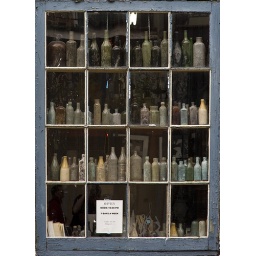
many bottles are in a shop's window on burbon street. french quarter, new orleans, louisiana, usa. april, 2009